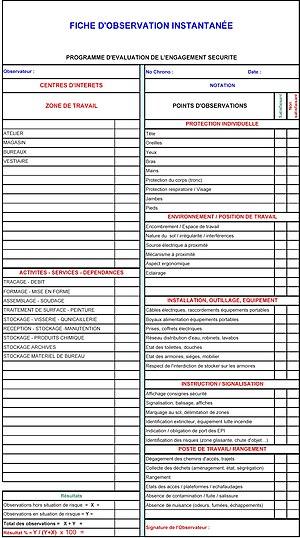
Support pour observation instantanée - Managemengement de la sécurité du travail
L'Auto-évaluation de l'engagement santé et sécurité au travail est un programme d’évaluation continue du comportement sécurité basé sur des techniques de management par la preuve pour améliorer la performance sécurité et protection de la santé. C’est l’application d’un système « tout ou rien » qui focalise sur l'observation instantanée du comportement, à risque ou non, des personnes au poste de travail ainsi que le relevé des situations en interaction avec la santé des personnes dans l’environnement de travail. L'observation est pratiquée depuis l'endroit où l'observateur se trouve, dans un rayon aussi grand que porte son regard, le résultat de l'observation étant consigné sur une fiche support.